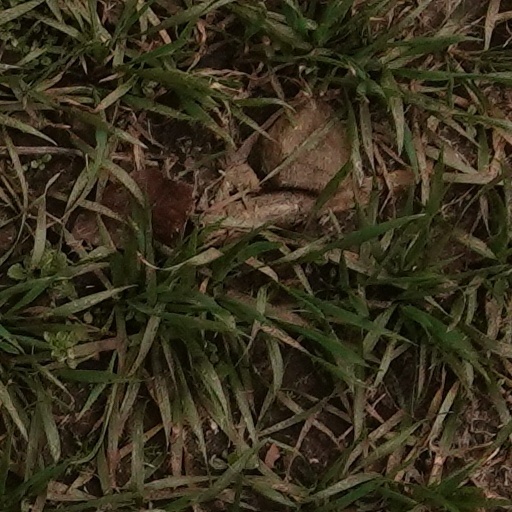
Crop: wheat